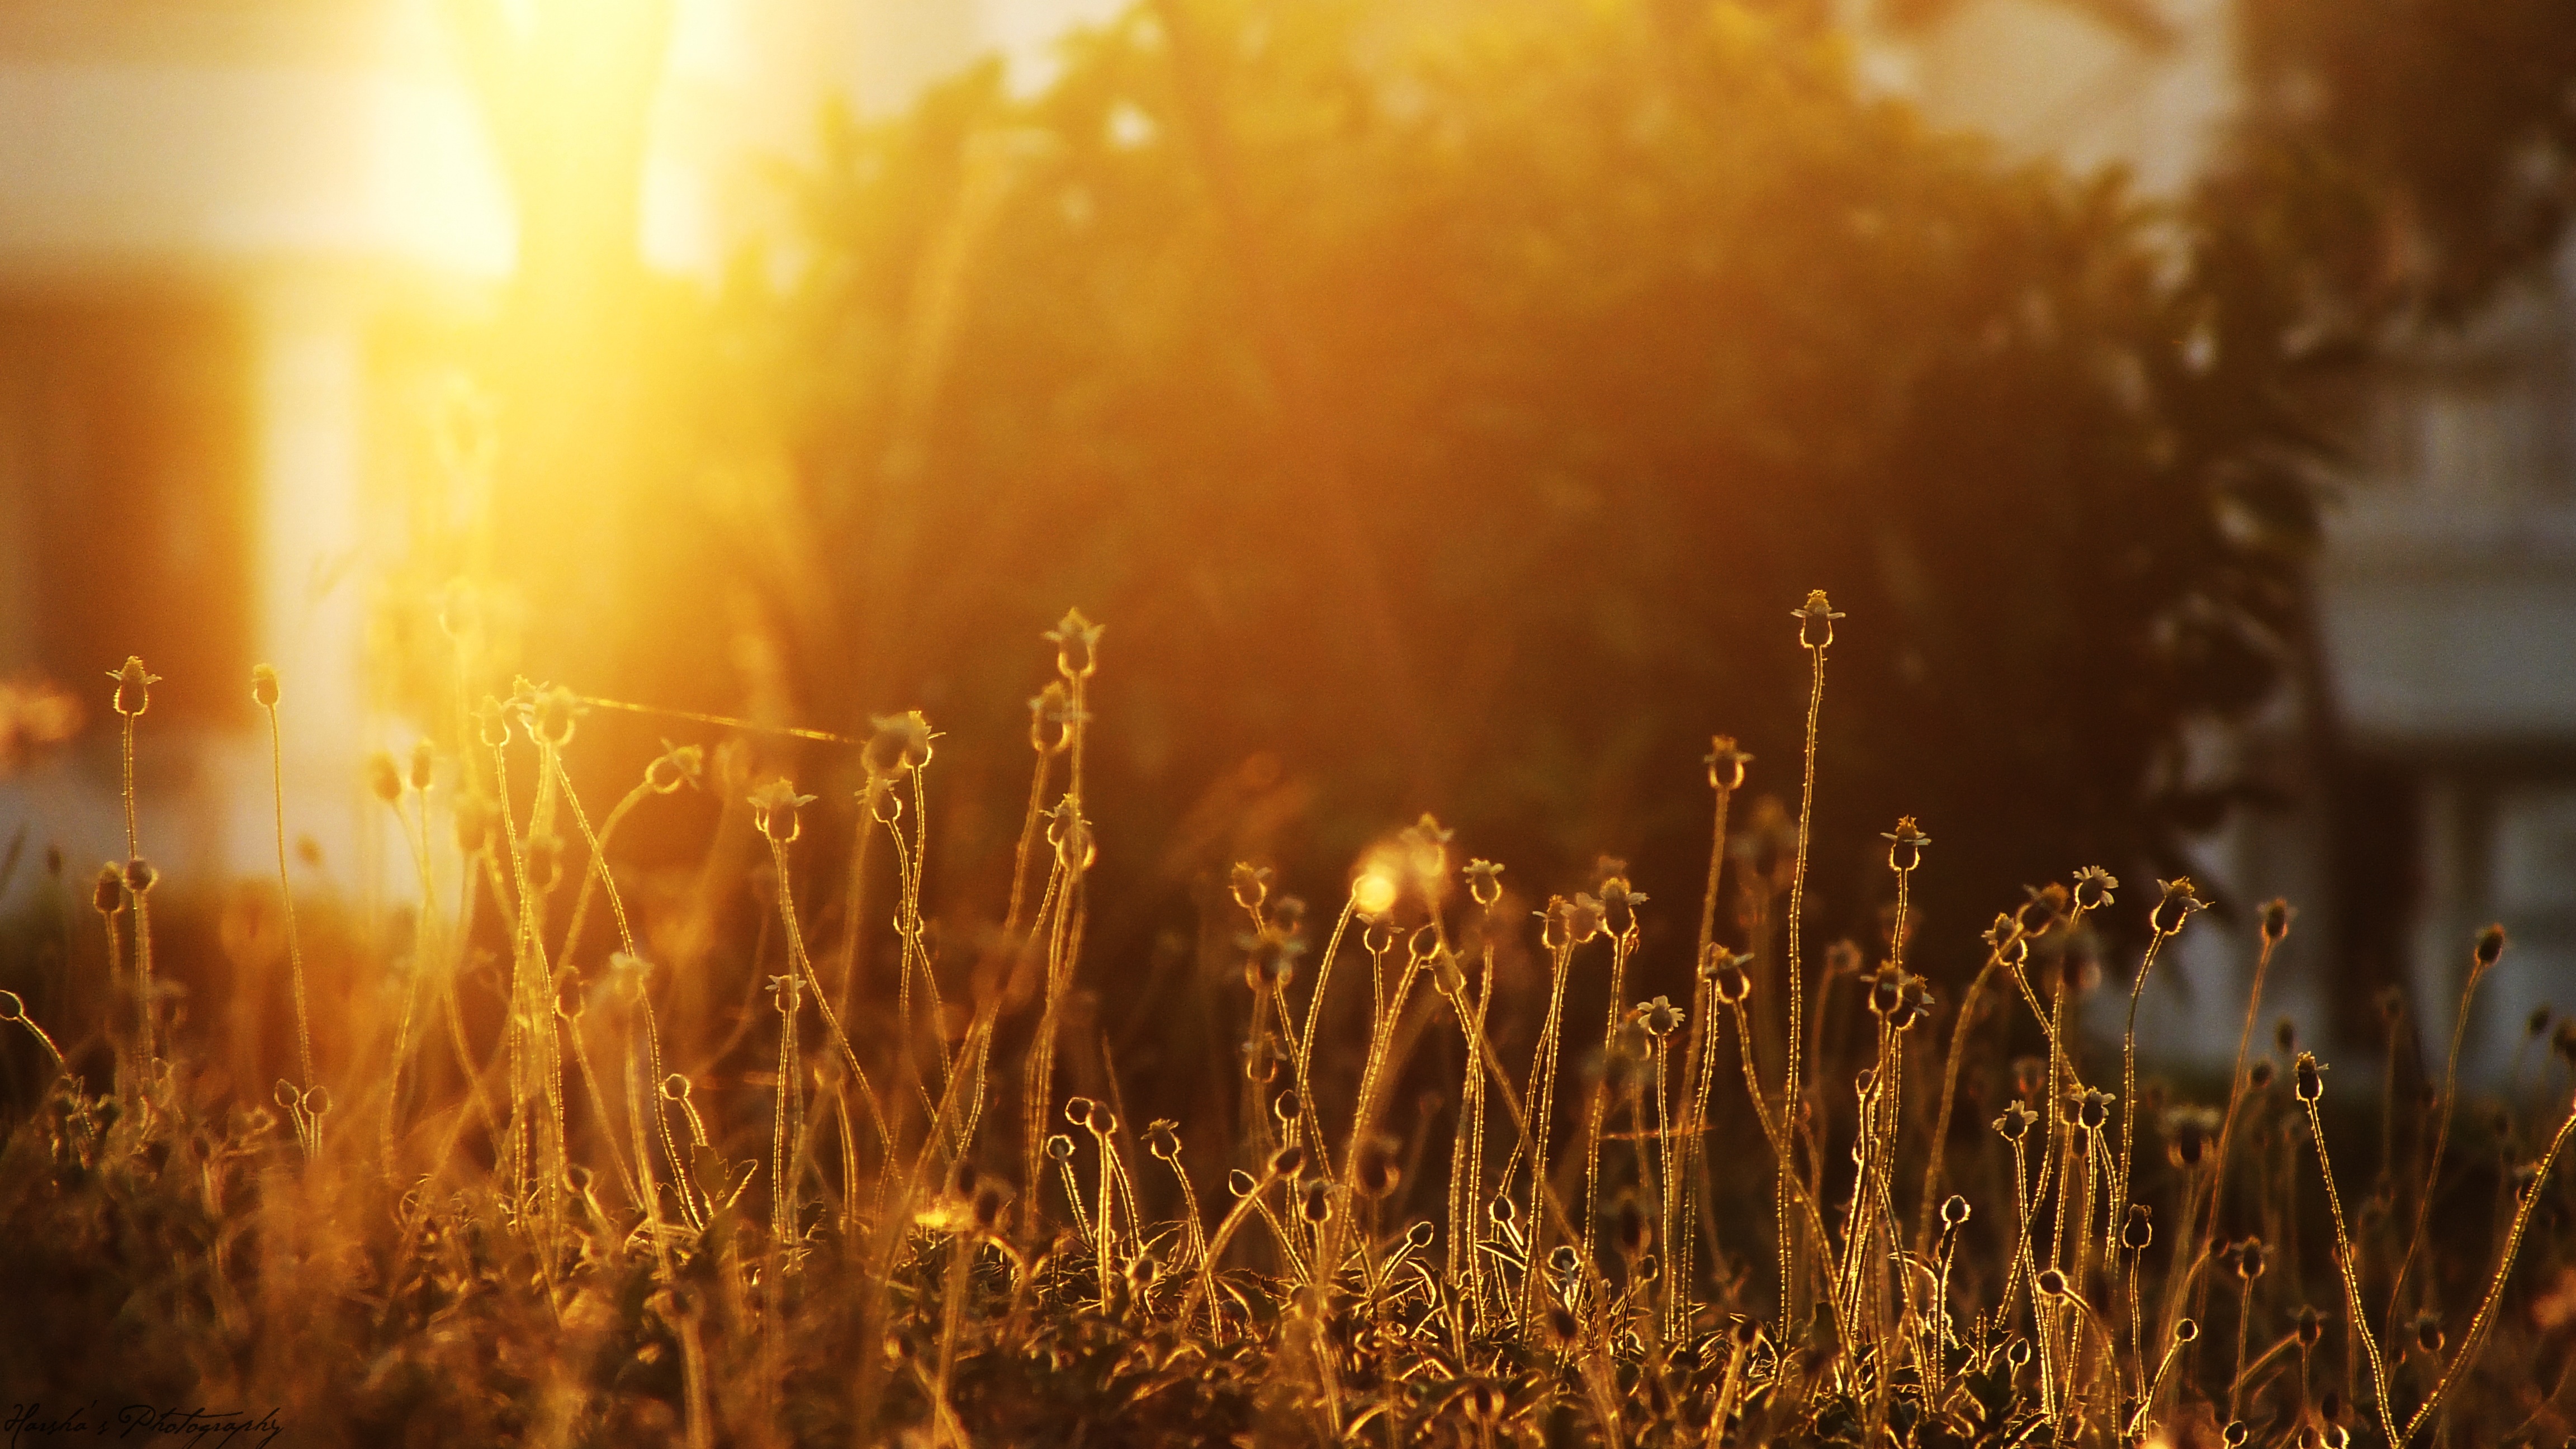
grass, light, sunlight, morning, flower, evening, autumn, flame, fire, season, atmospheric phenomenon, grass family